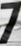
Number: 7